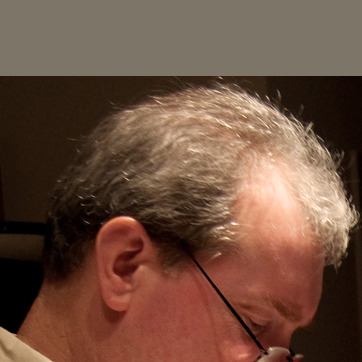
Material: hair